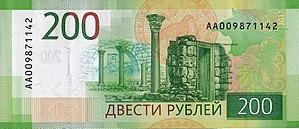
Le rouble russe, est l'unité monétaire de la Fédération de Russie depuis le 1ᵉʳ janvier 1993. Son symbole ₽ est devenu officiel le 11 décembre 2013. Il est divisé en 100 kopecks.